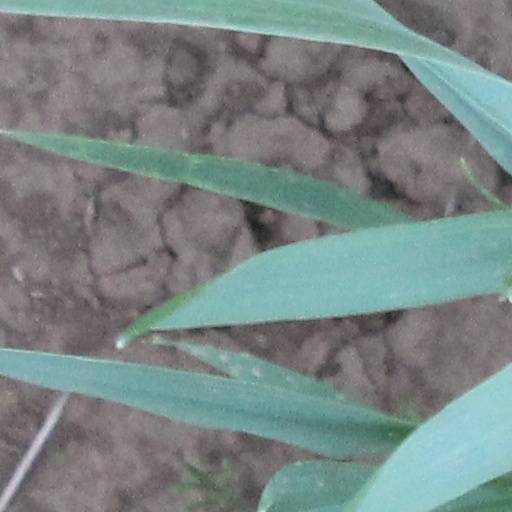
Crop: wheat